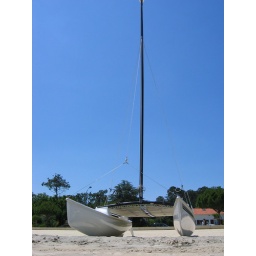
Boat on the beach of a lake in Maubuisson, France